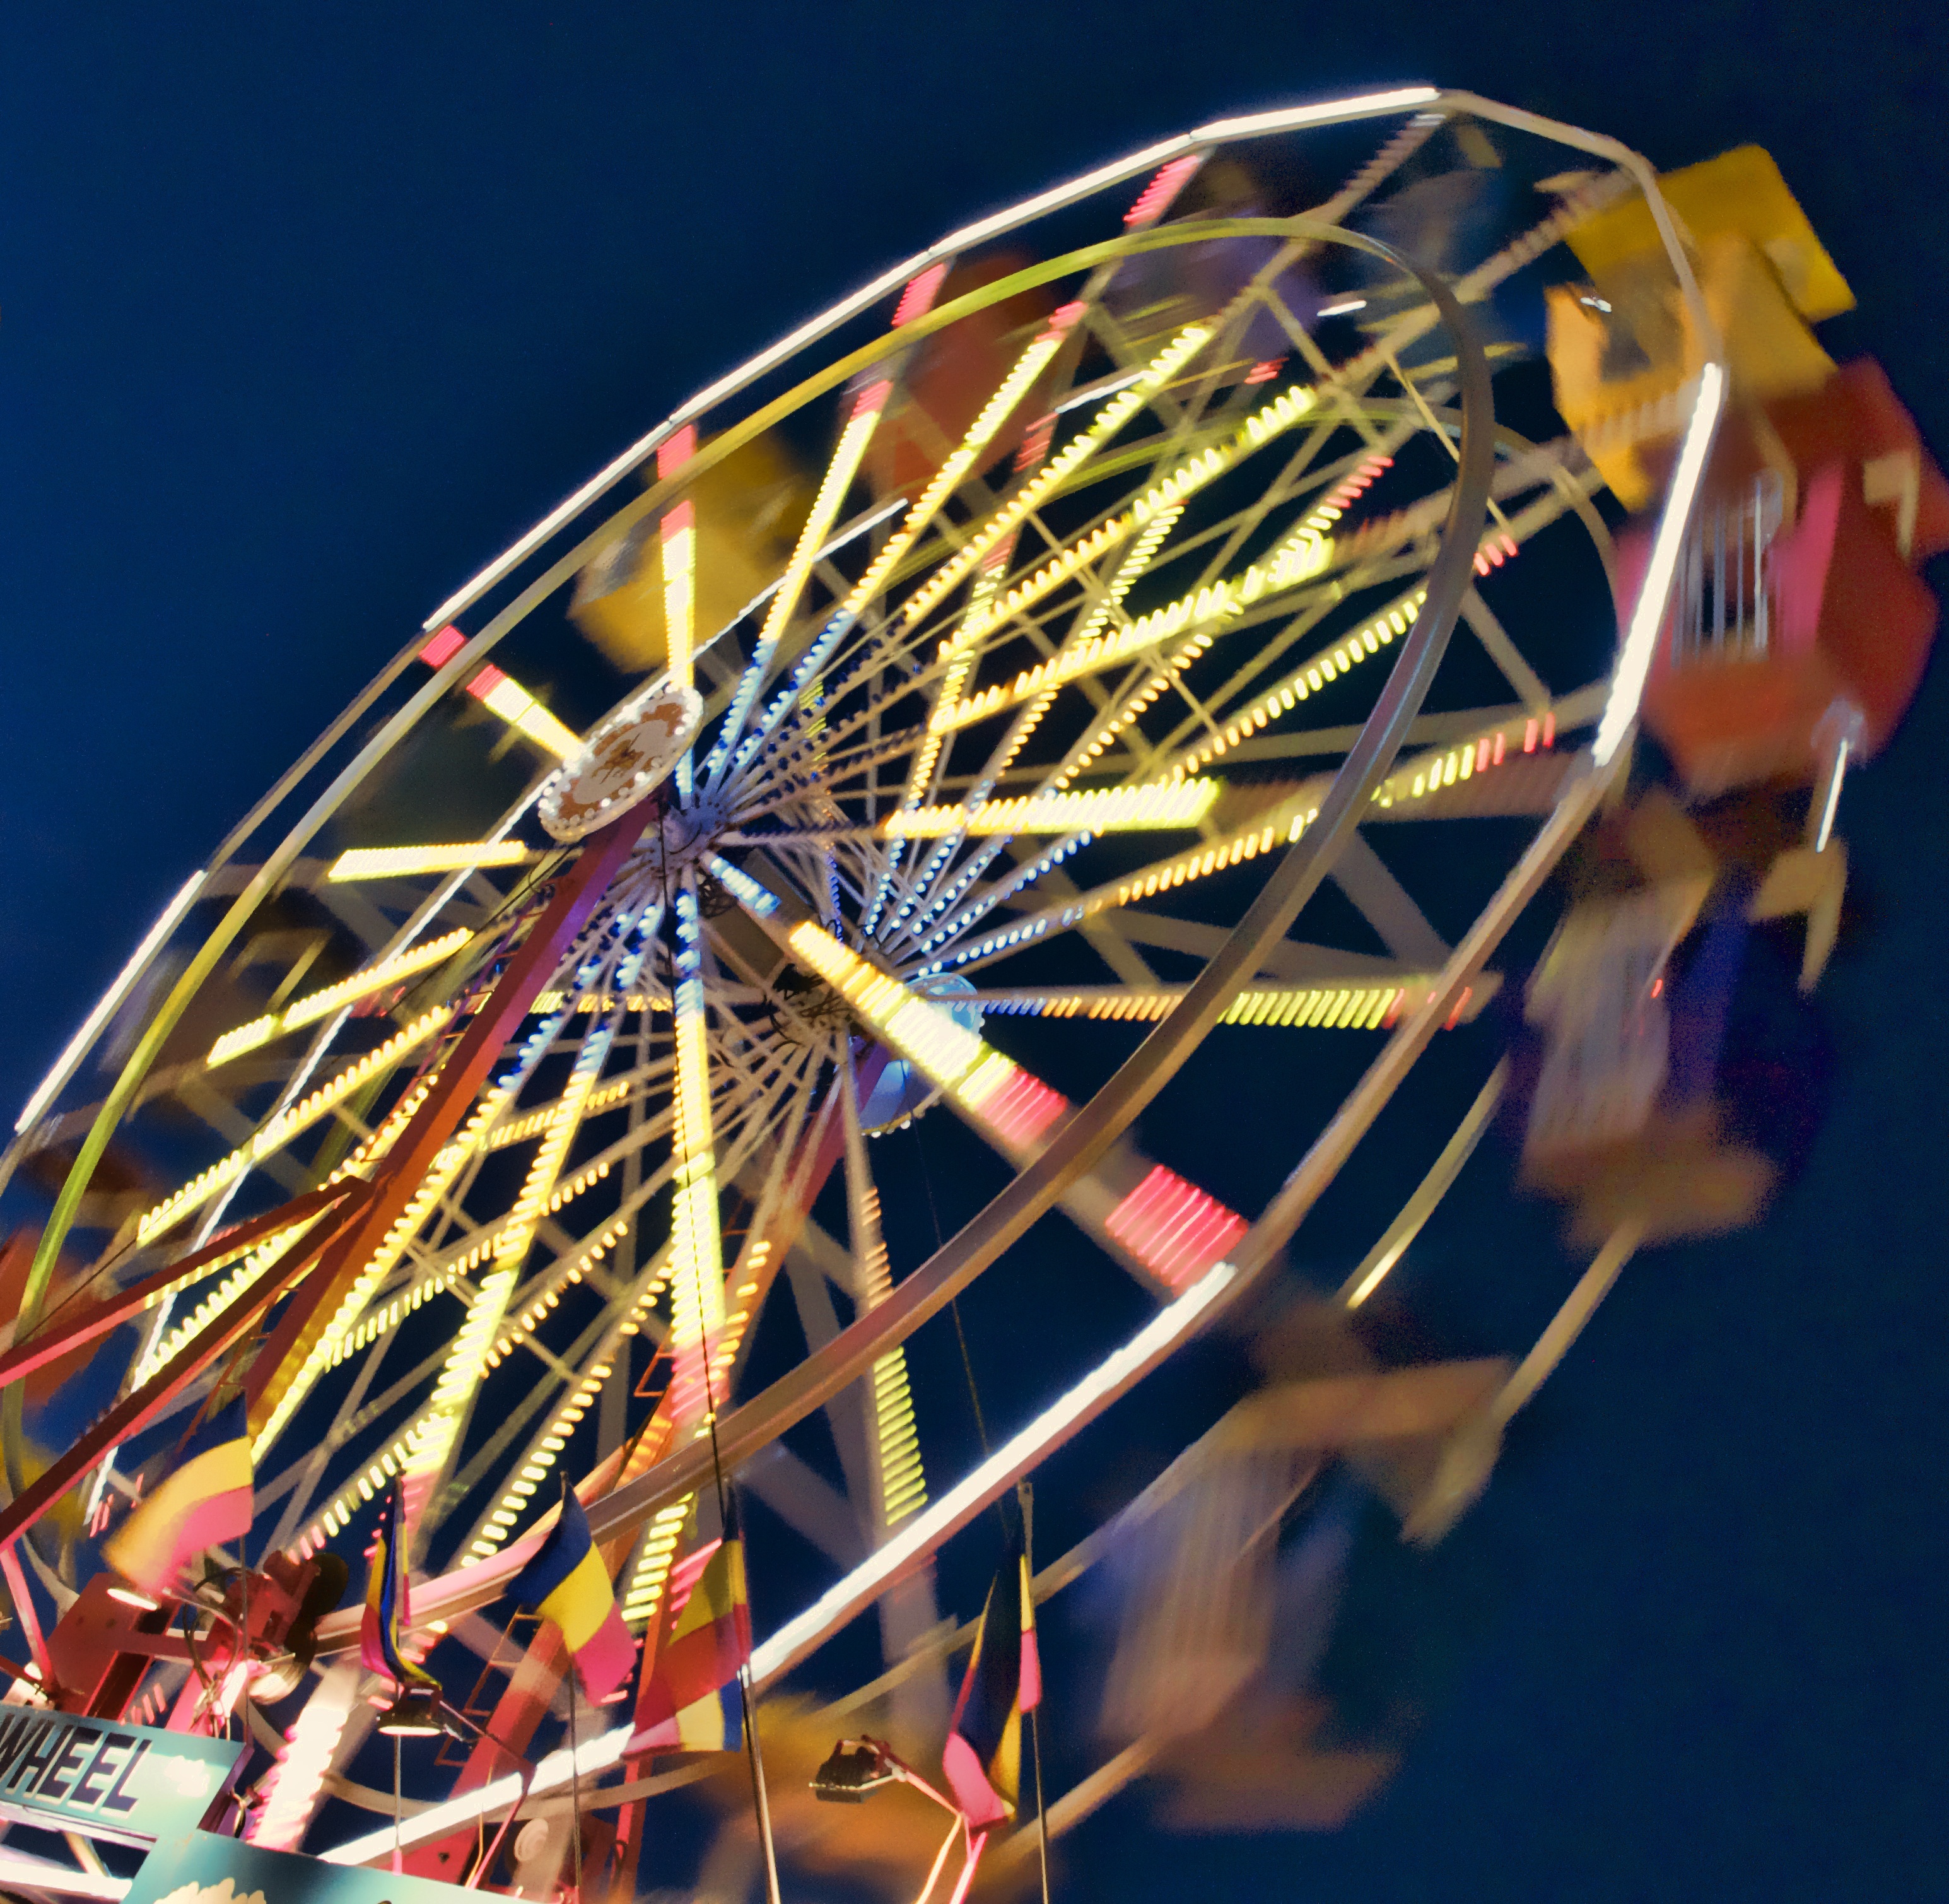
night, wheel, recreation, ferris wheel, amusement park, color, park, tourist attraction, fair, rotate, amusement ride, outdoor recreation